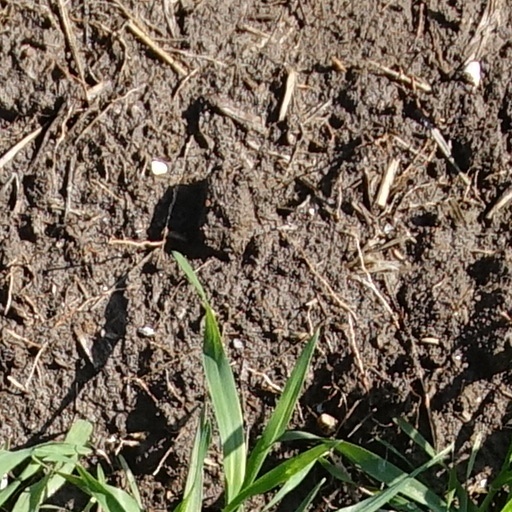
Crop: wheat